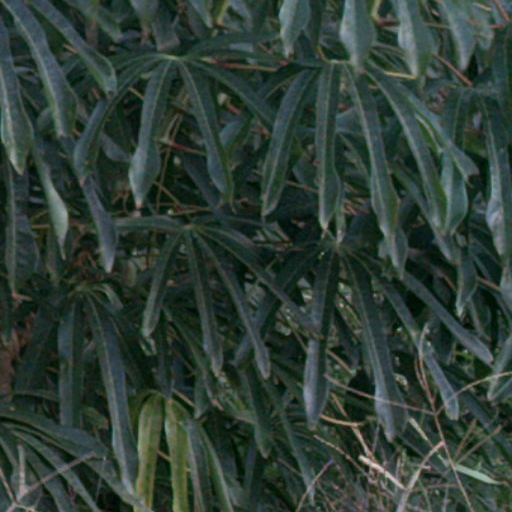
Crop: cassava